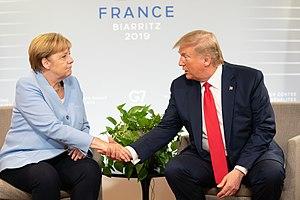
L'ambassade des États-Unis en Allemagne est le siège de la mission diplomatique des États-Unis en Allemagne. Elle se situe à Berlin depuis 1999, capitale de la République fédérale allemande, huit ans après la réunification.